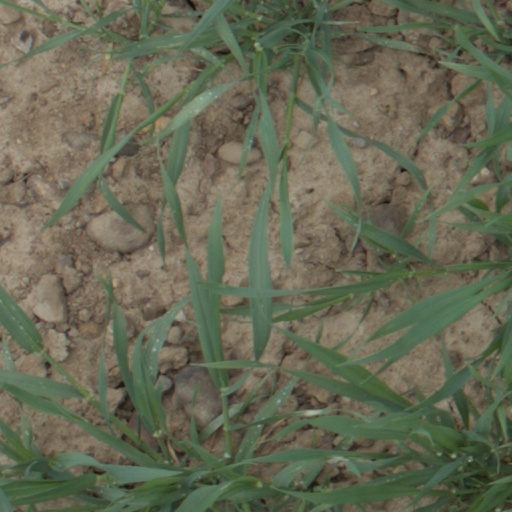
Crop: wheat